SS Barossa

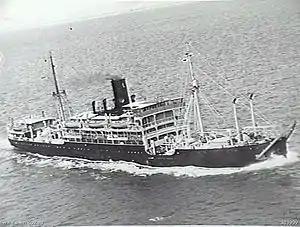
Australian Oriental Line's

On 24 January, Healey flew to Brisbane to discuss the dispute, and to address a mass meeting the next morning. He told the mass meeting that Senator Bill Ashley, the Federal Minister of Shipping, would call a conference of unions within 14 days to discuss amendments to the Stevedoring Industry Act; and that employers had agreed not to revoke strikers' annual leave credits. The mass meeting unanimously accepted a recommendation to return to work. The men resumed work at 13:00 hrs that day, 25 January.